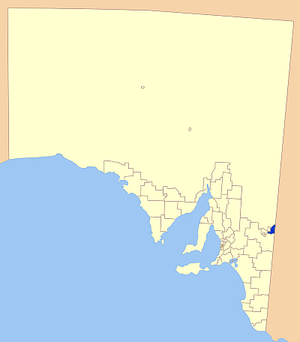
Le Conseil de Renmark Paringa est une zone d'administration locale à la frontière du Victoria en Australie-Méridionale en Australie.